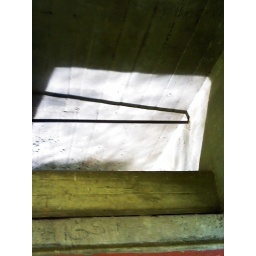
reflection of light off water to the underneath of a car bridge.